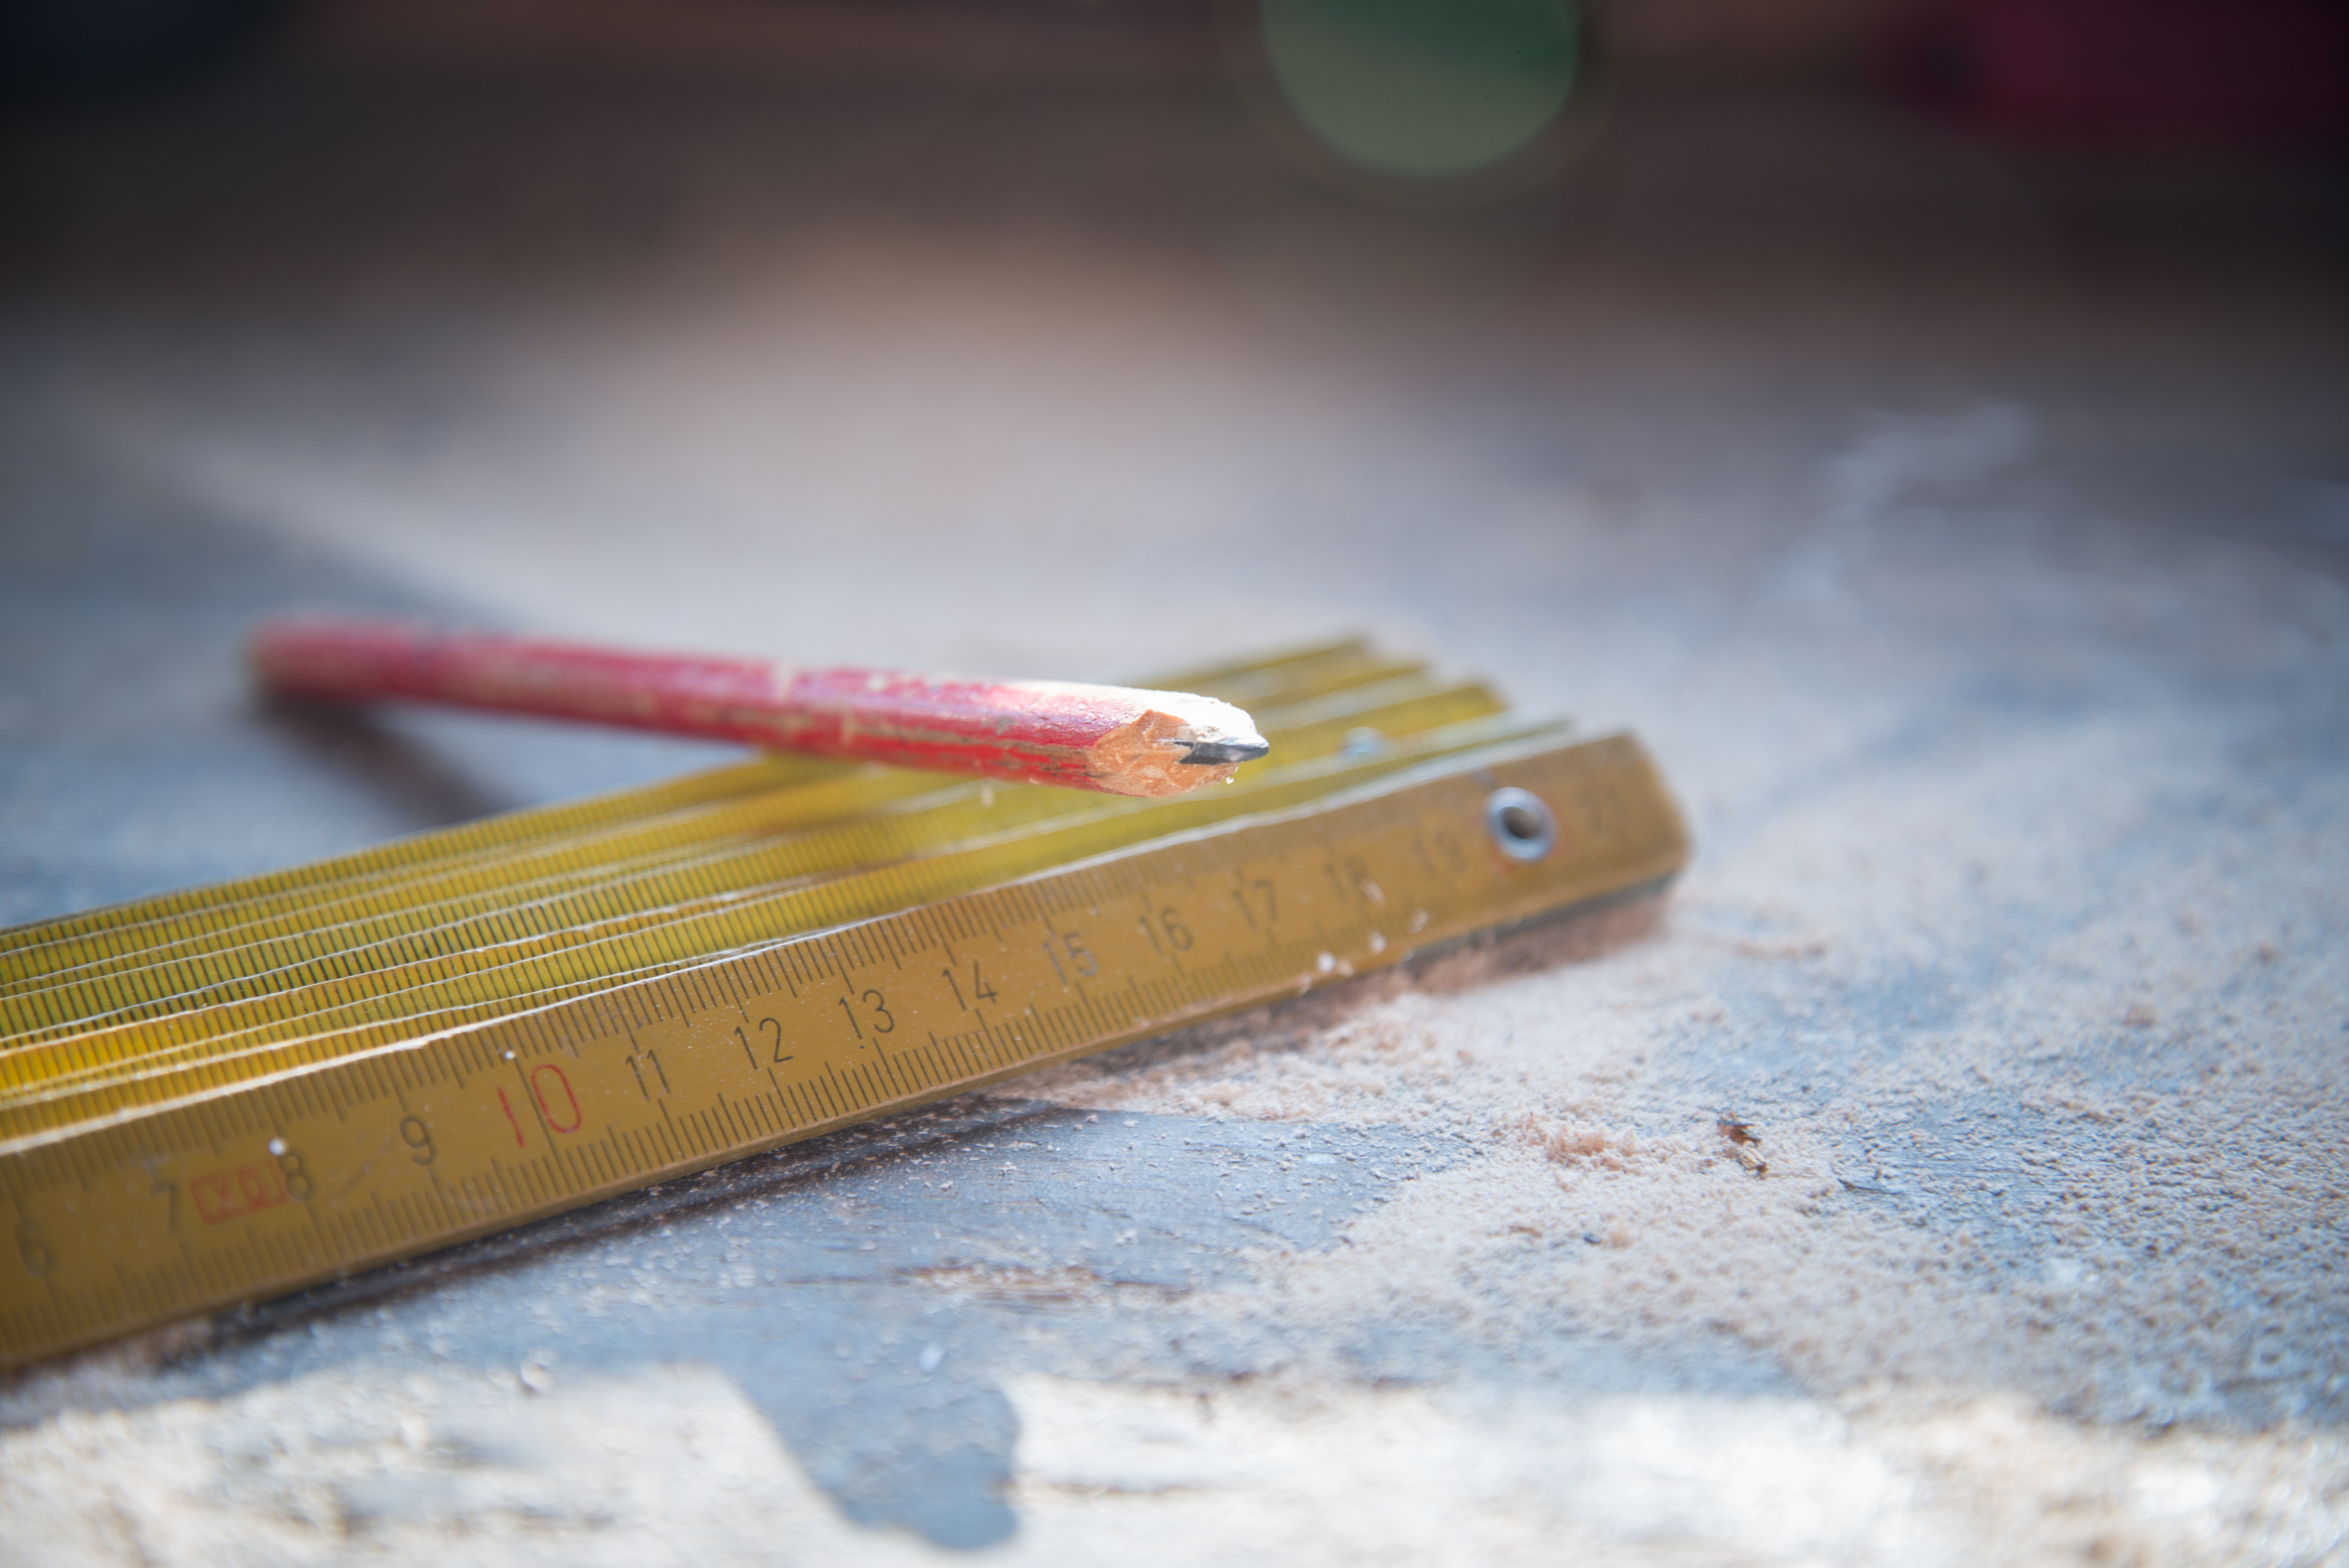
work, hand, wood, workshop, construction, repair, hammer, equipment, color, industry, measure, craft, furniture, close up, carpenter, worker, rule, woodwork, carpentry, tools, wooden, craftsman, timber, manual, precision, macro photography